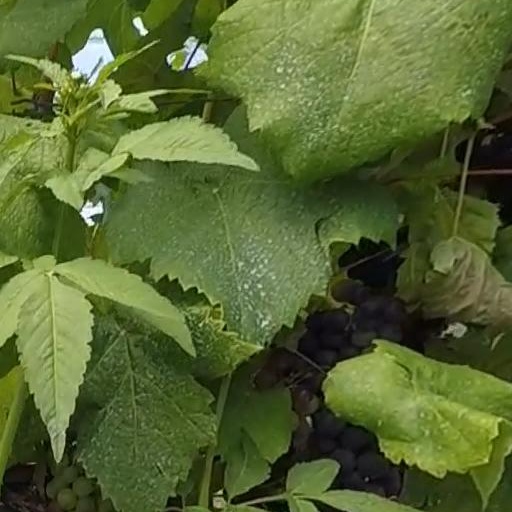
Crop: grape